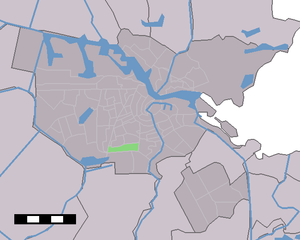
Zuidas
Location
Zuidas dansk: Sydaksen er en bydel i Amsterdam i Holland. Det ligger mellem floden Amstel og A10-motorvejen. I området ligger hovedkvartererne for bl.a. ABN AMRO og ING Group, to af de største banker i verden sammen med mange andre finansielle virksomheder.